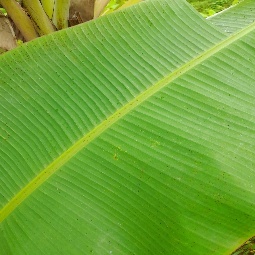
Label: Healthy